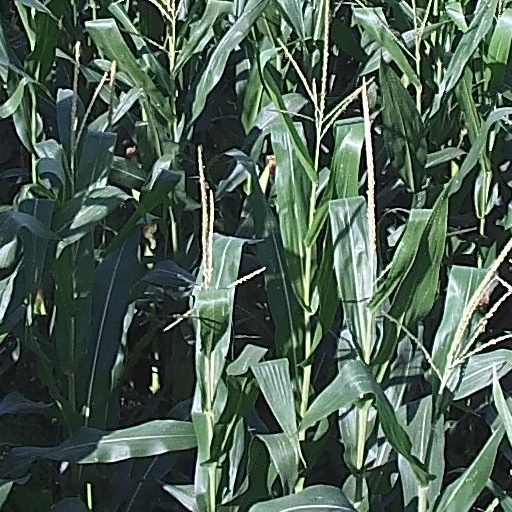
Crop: maize; corn